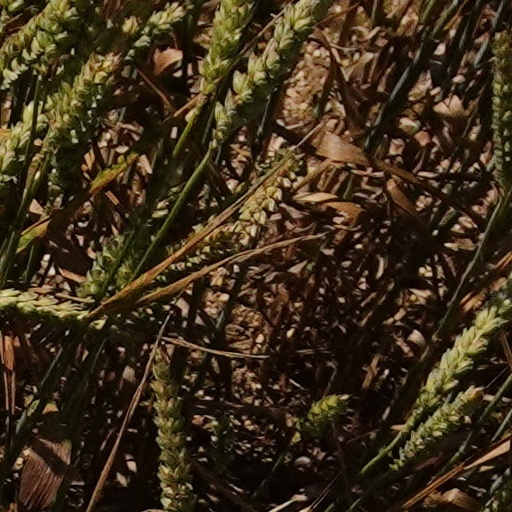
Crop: wheat